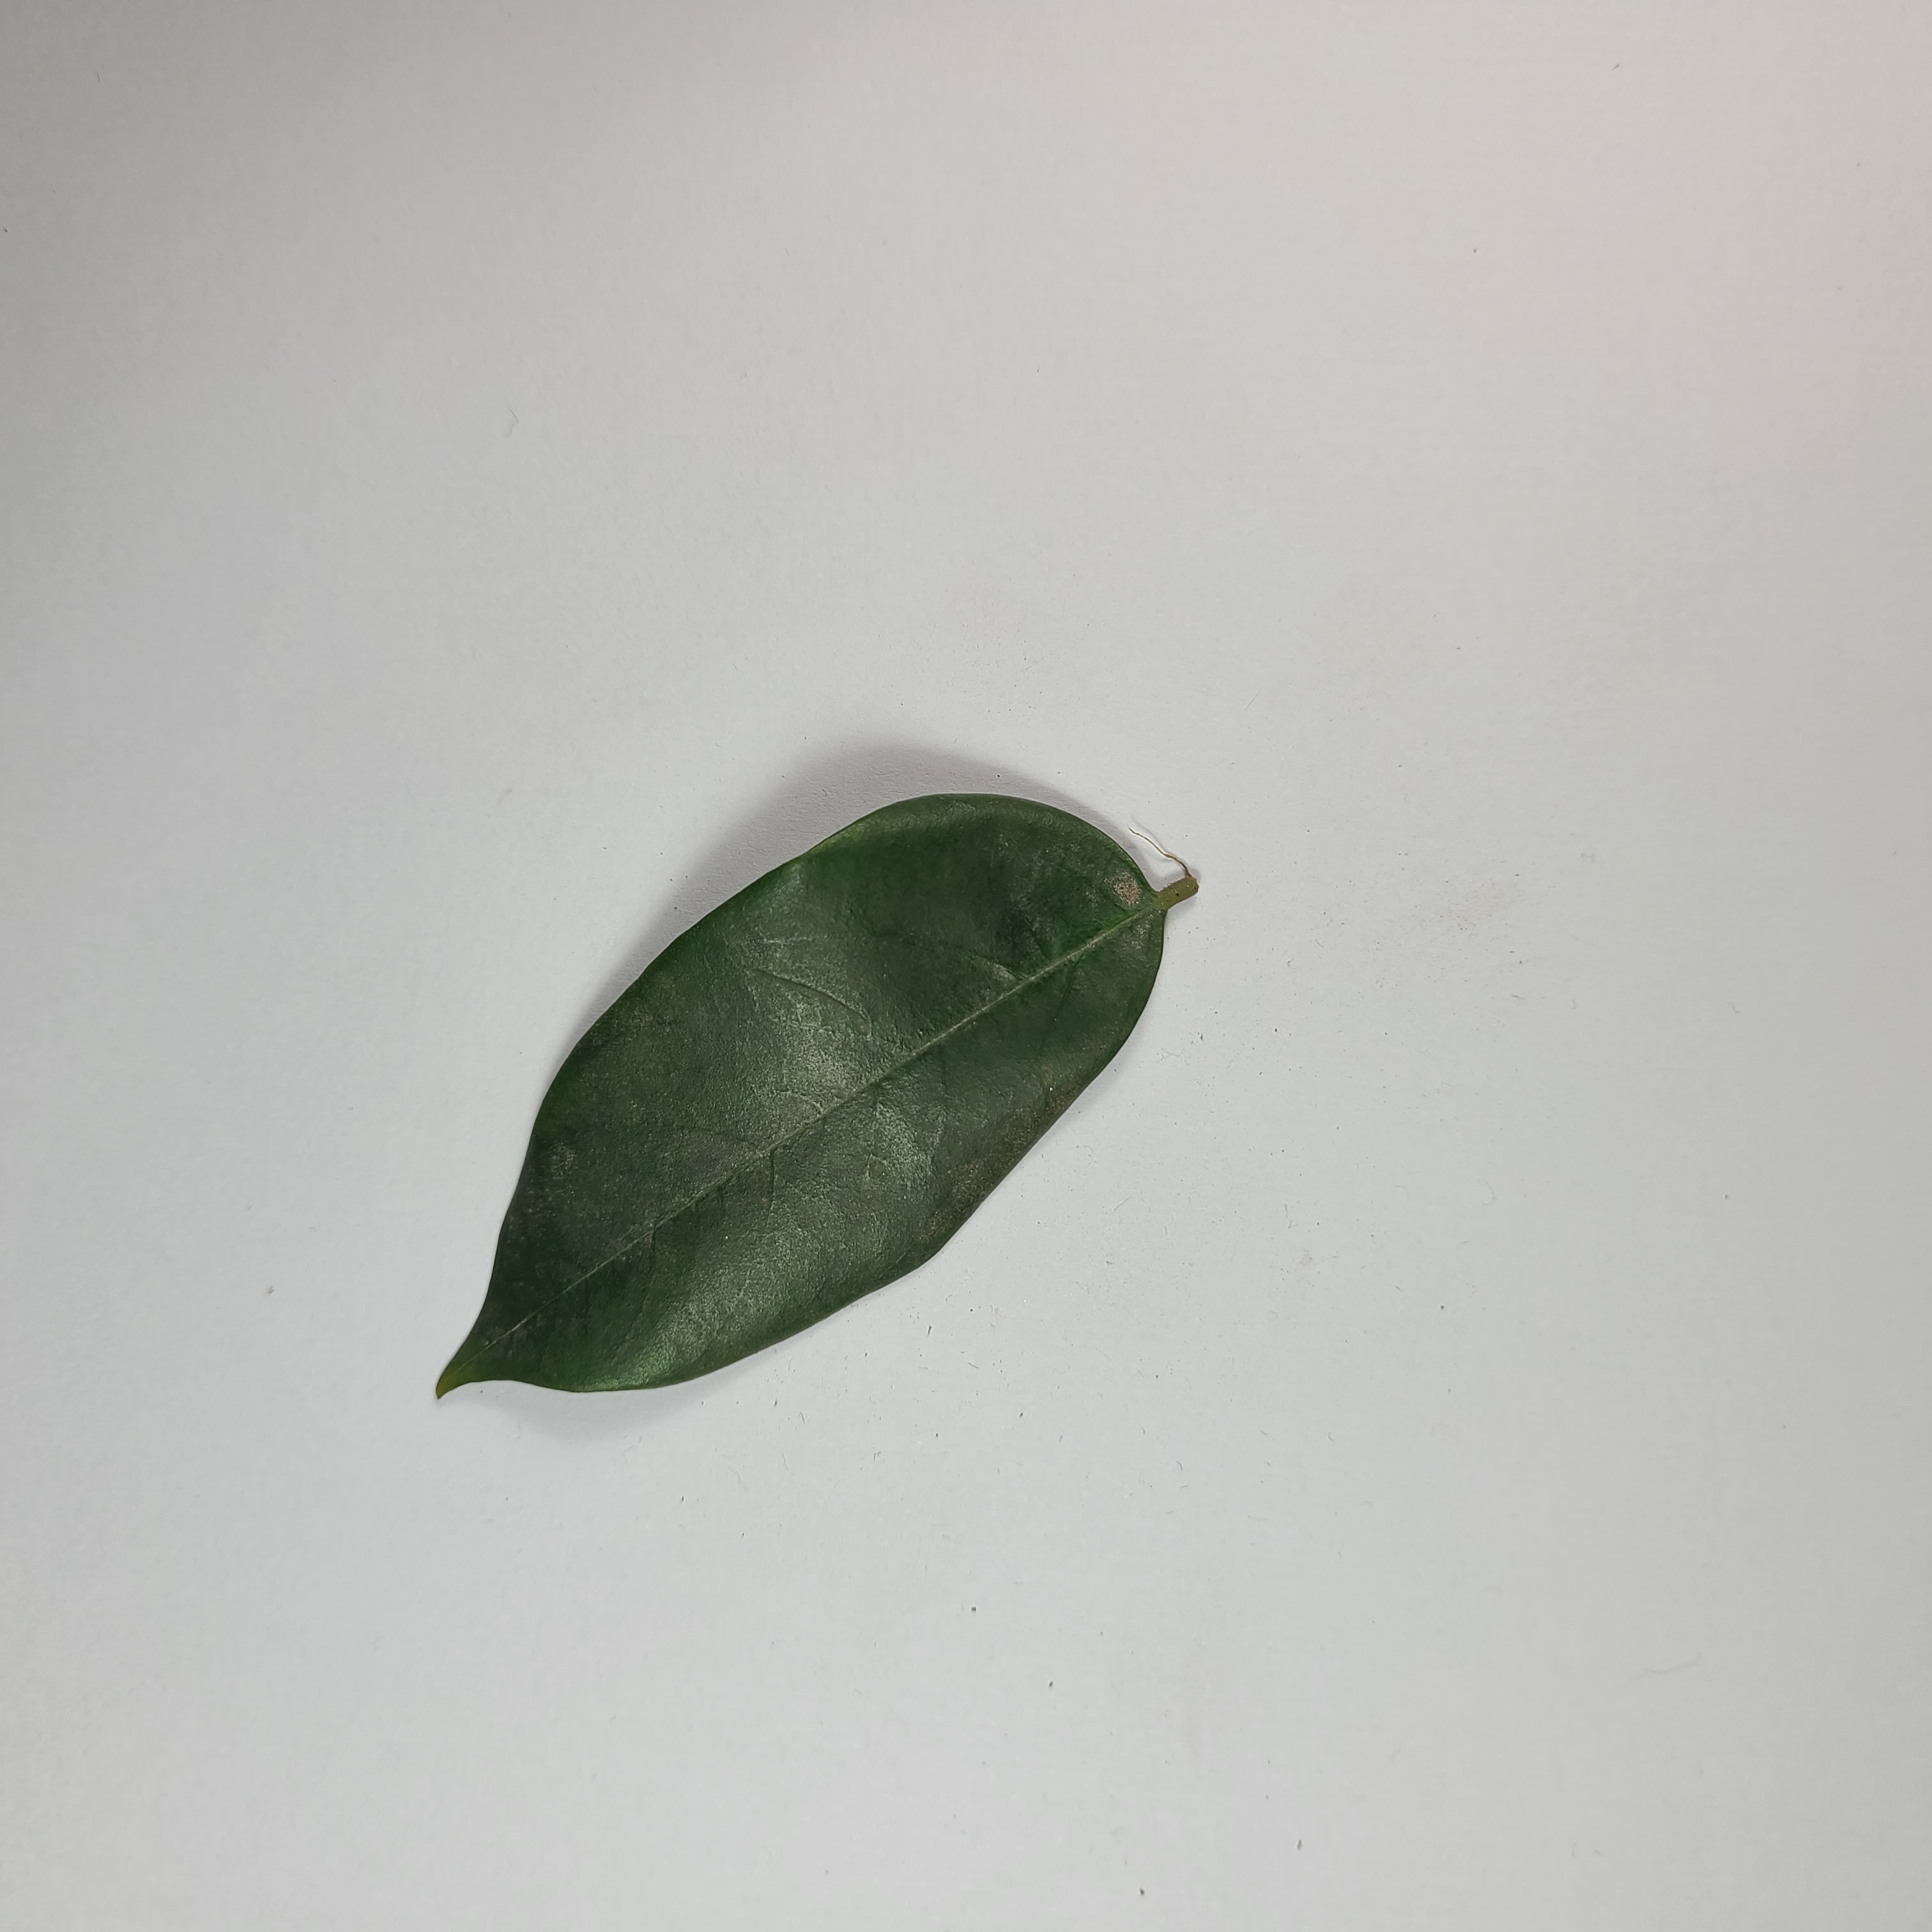
Label: Healthy Leaves